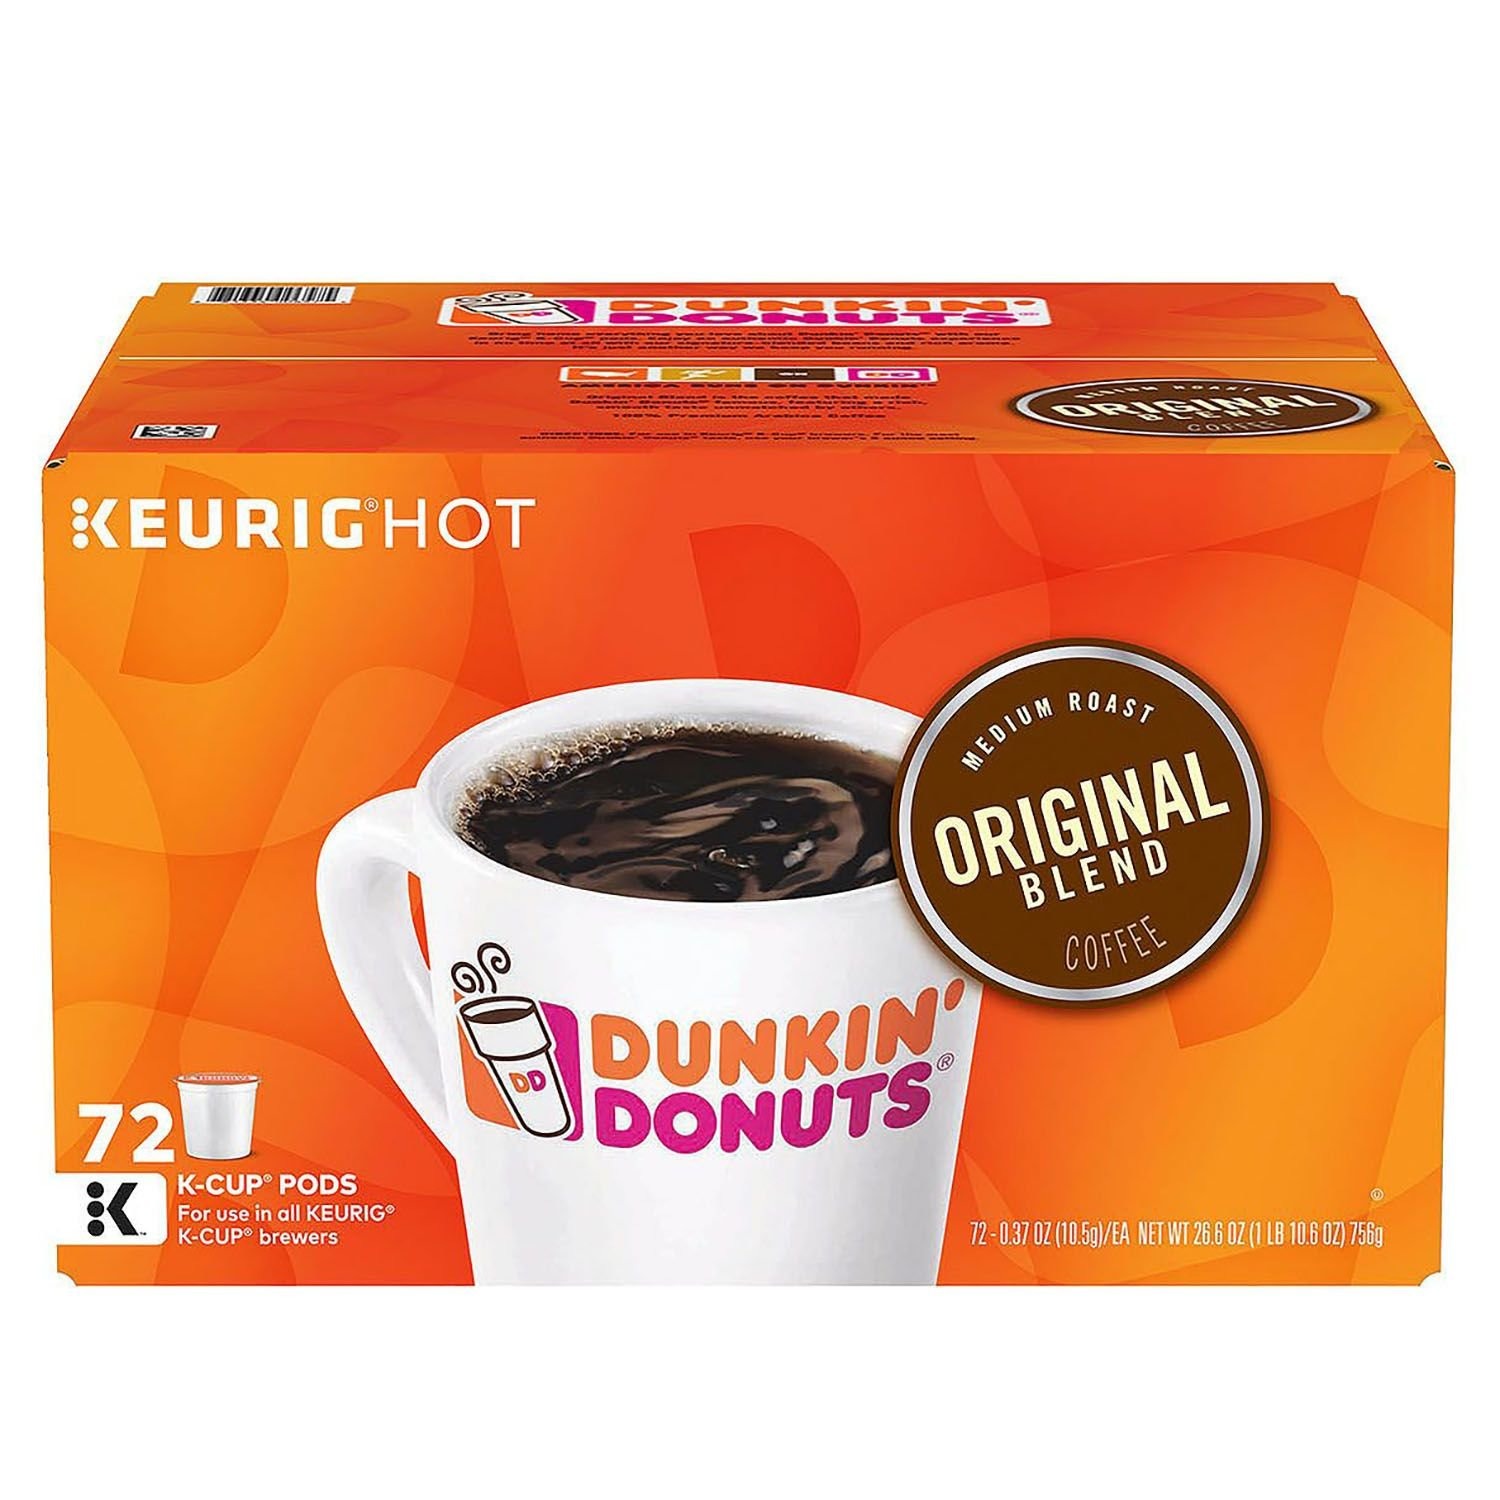
Item Name: Dunkin' Donuts Original Blend Coffee K-Cup Pods, Box of 72 Count
Bullet Point: 100% Arabica beans for a rich, beautifully balanced taste
Value: 72.0
Unit: Count

Price: 45.99